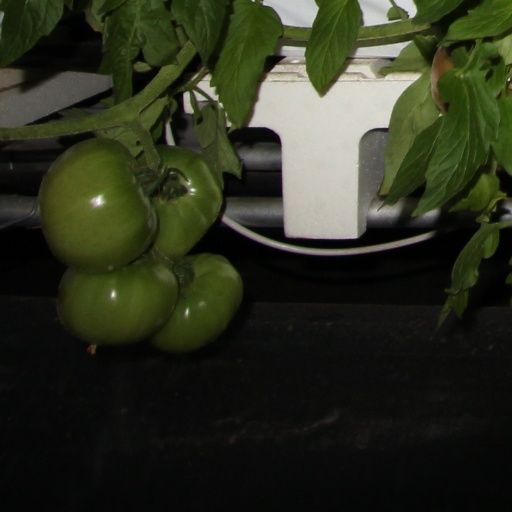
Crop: tomato